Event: Nepal Earthquake
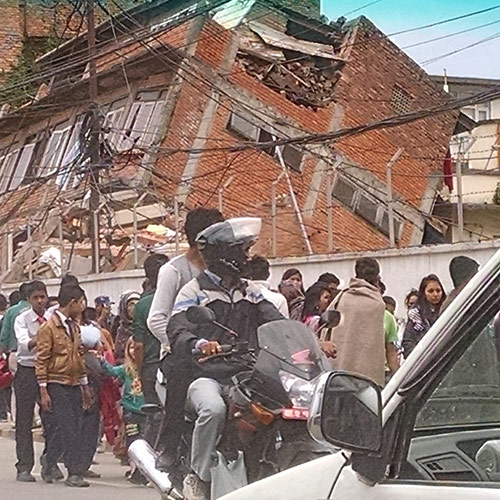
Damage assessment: damage